Sámi cuisine

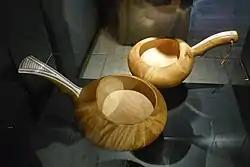
Sámi milking bowls

Sámi cuisine is the cuisine of peoples from the Sápmi territory of the Sámi people, which spans Norway, Sweden, Finland and Russia. Its traditional cuisine of each area has individual traits.